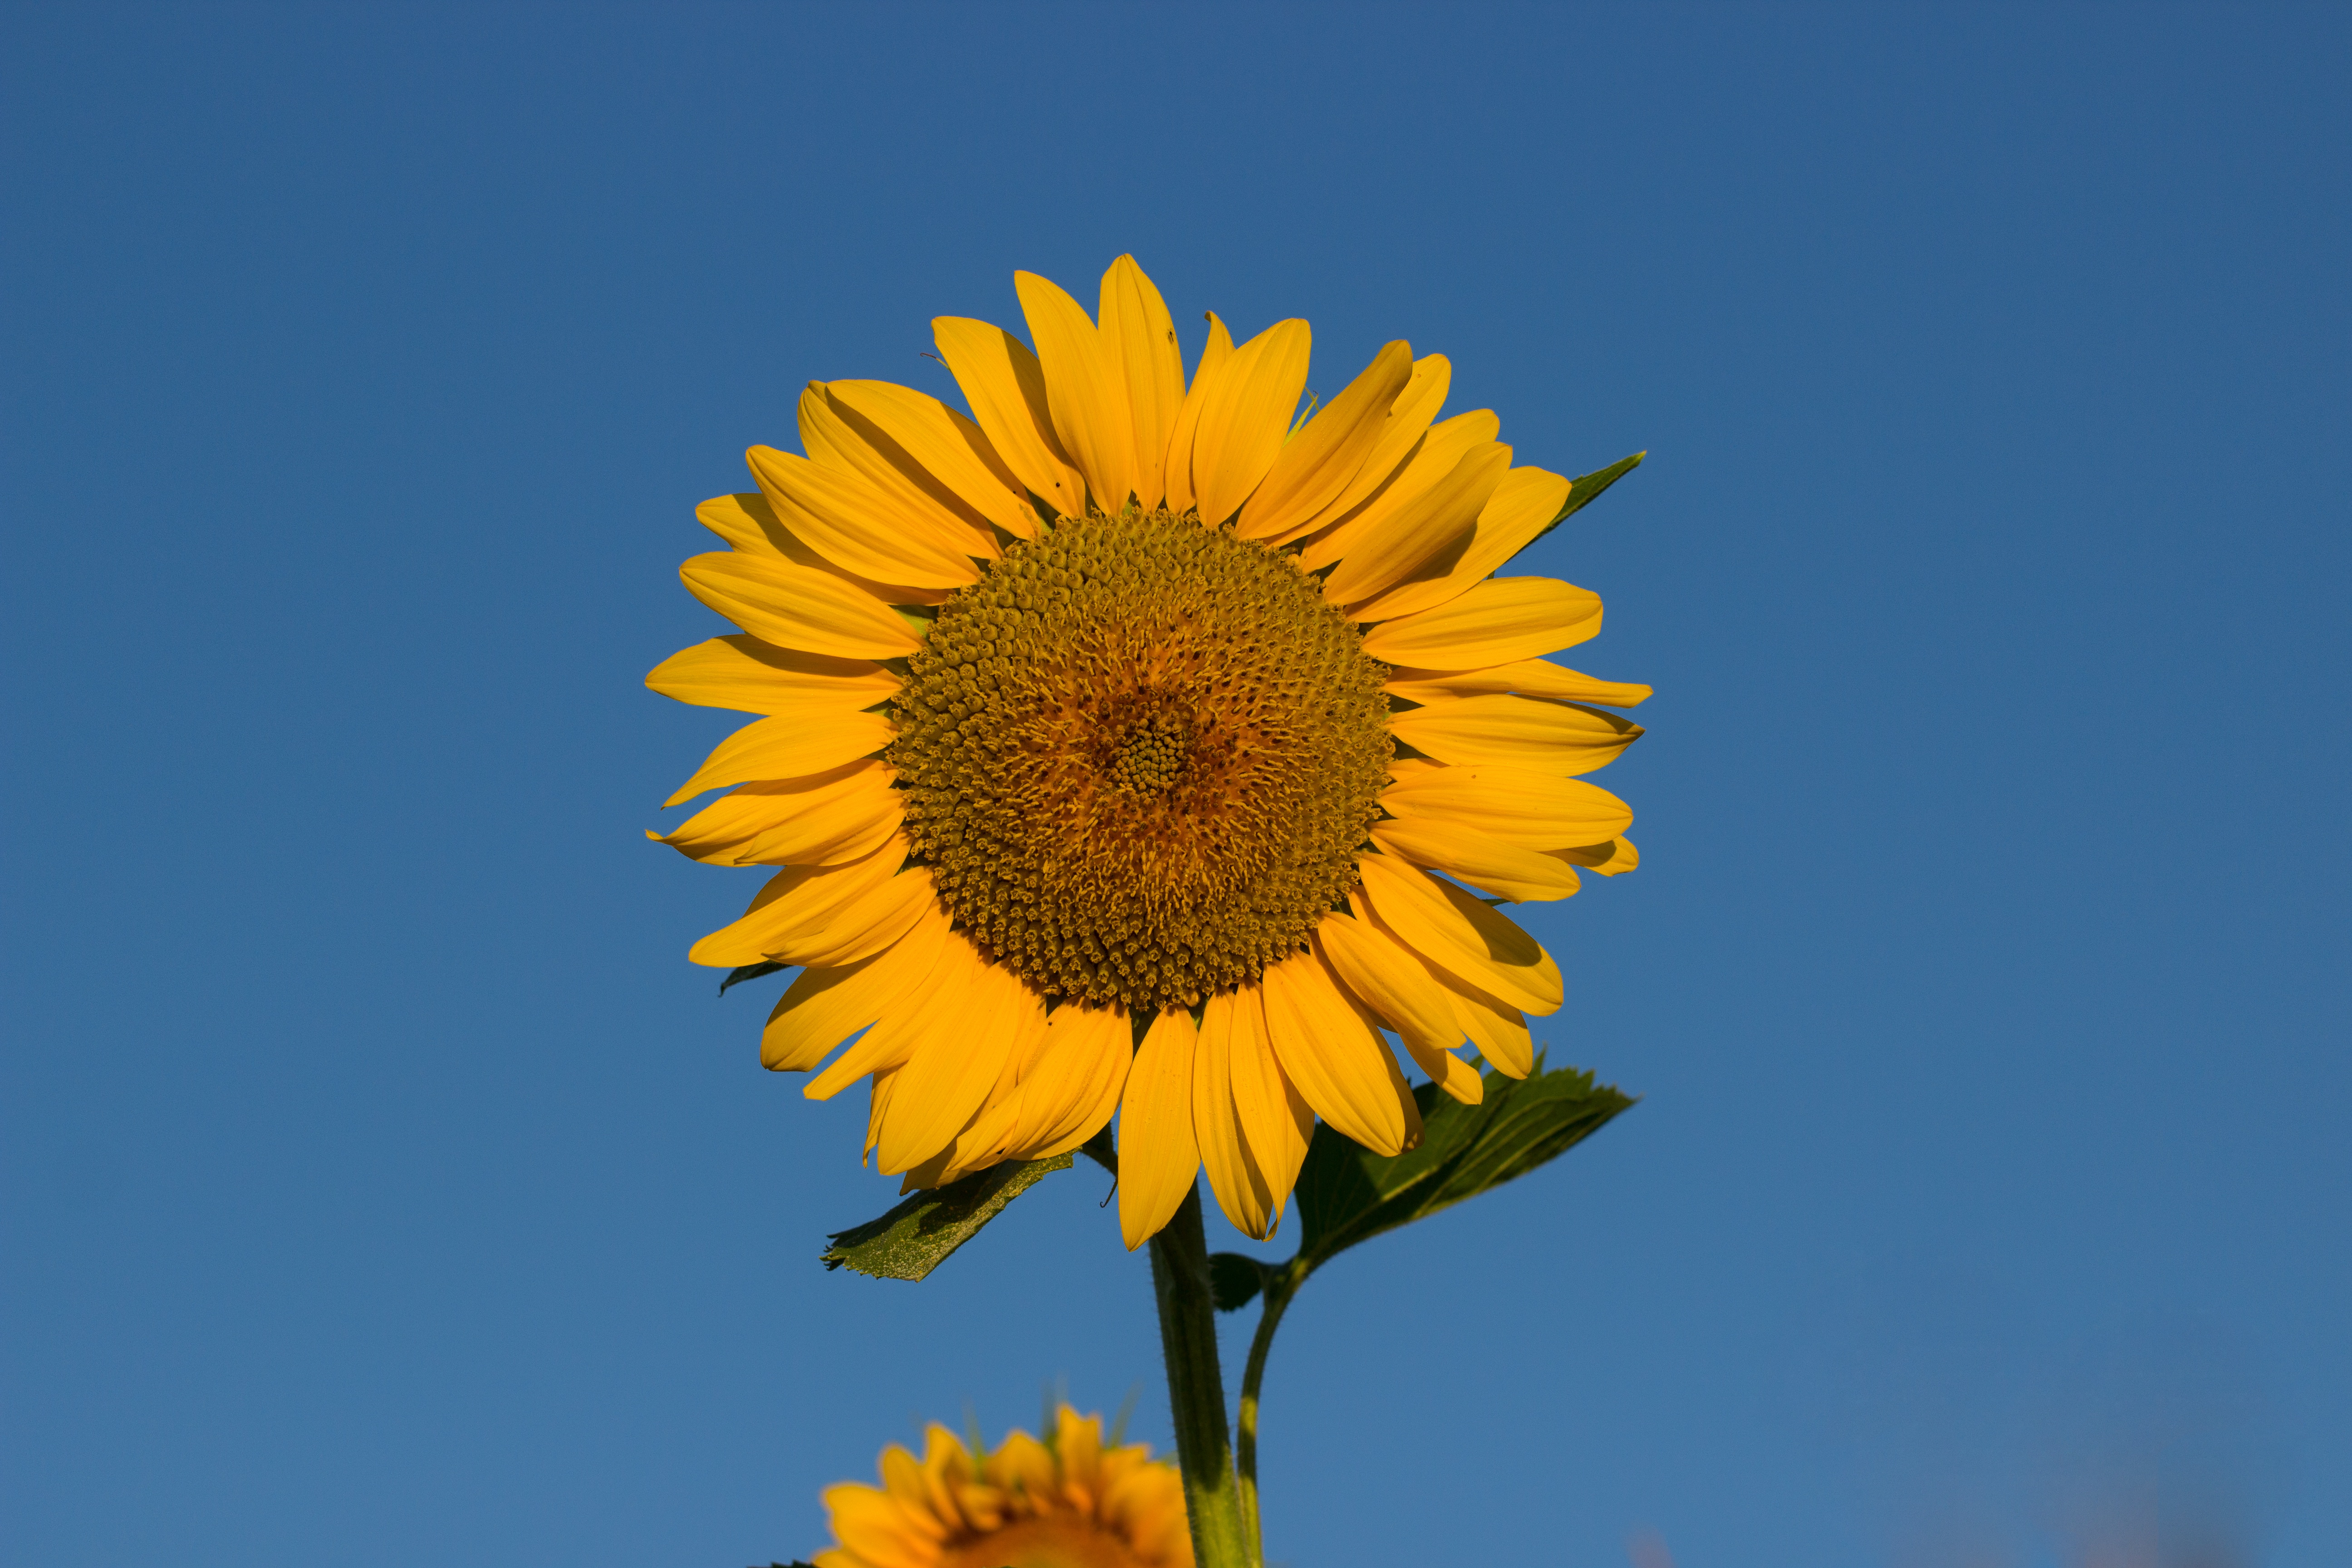
nature, blossom, plant, sky, sun, field, flower, petal, bloom, summer, blue, yellow, flora, sunflower, sun flower, composites, flowering plant, daisy family, asterales, sunflower seed, plant stem, land plant